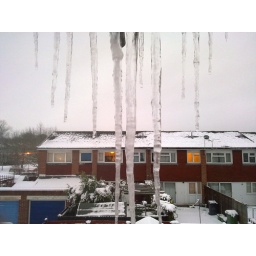
View from my bedroom window in Trout Walk. Brrr.